Coire an t-Sneachda

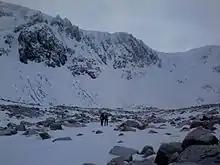
The darker mass to the left is Aladdin's buttress; to the right is Fluted Buttress; the goat track comes down from the snow col on the right.

The corrie is a popular destination for climbers, primarily because of its easy accessibility from the Cairn Gorm ski centre and the relatively reliable snow and ice conditions throughout the winter season.